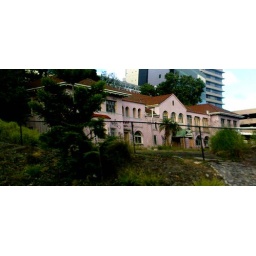
A big pink abandoned house near the Royal Brisbane Hospital.